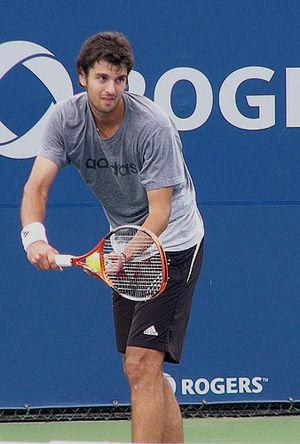
Mario Ančić, né le 30 mars 1984 à Split, est un joueur de tennis croate, professionnel de 2001 à 2011.